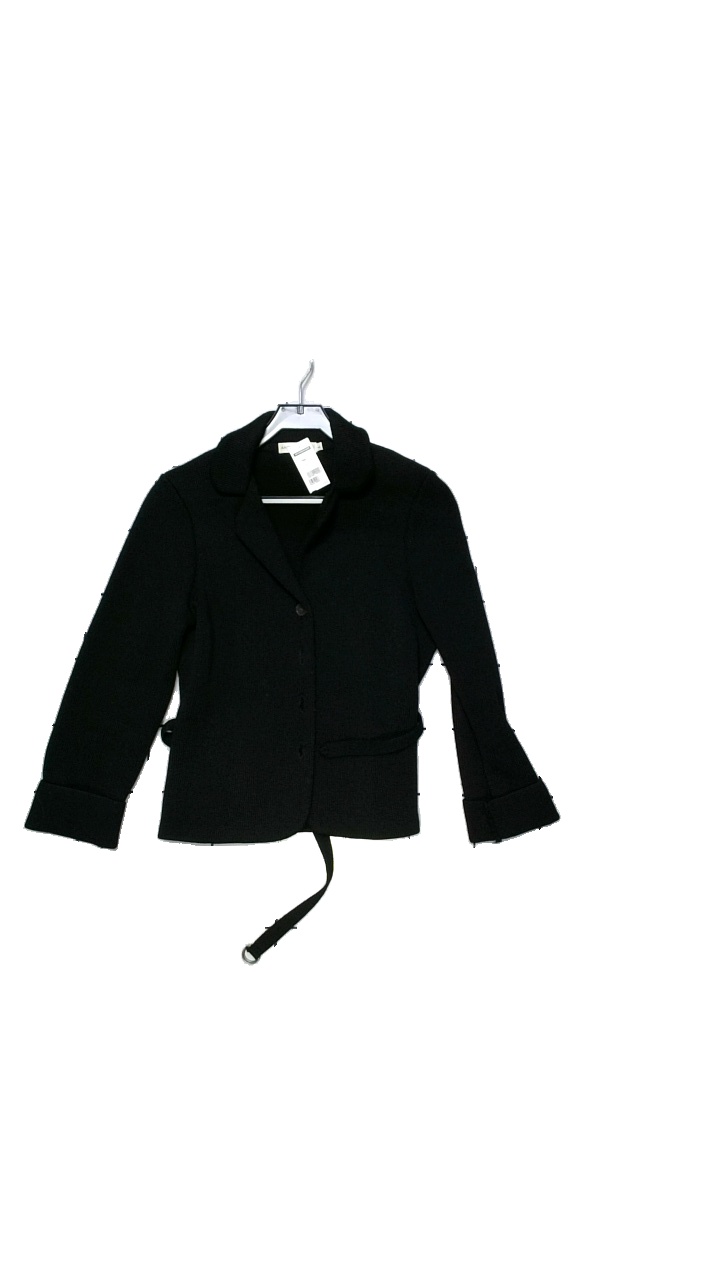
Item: Cardigan (Ladies)
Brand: Anna Holtblad
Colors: Black
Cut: Regular
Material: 100% wool
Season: Autumn
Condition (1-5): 5
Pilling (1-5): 3
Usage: Reuse
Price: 250-400